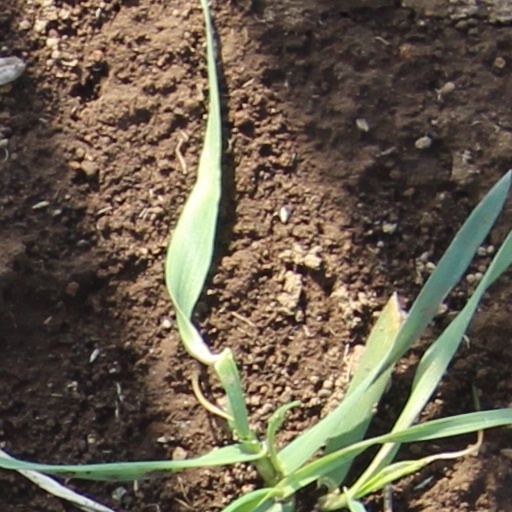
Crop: wheat